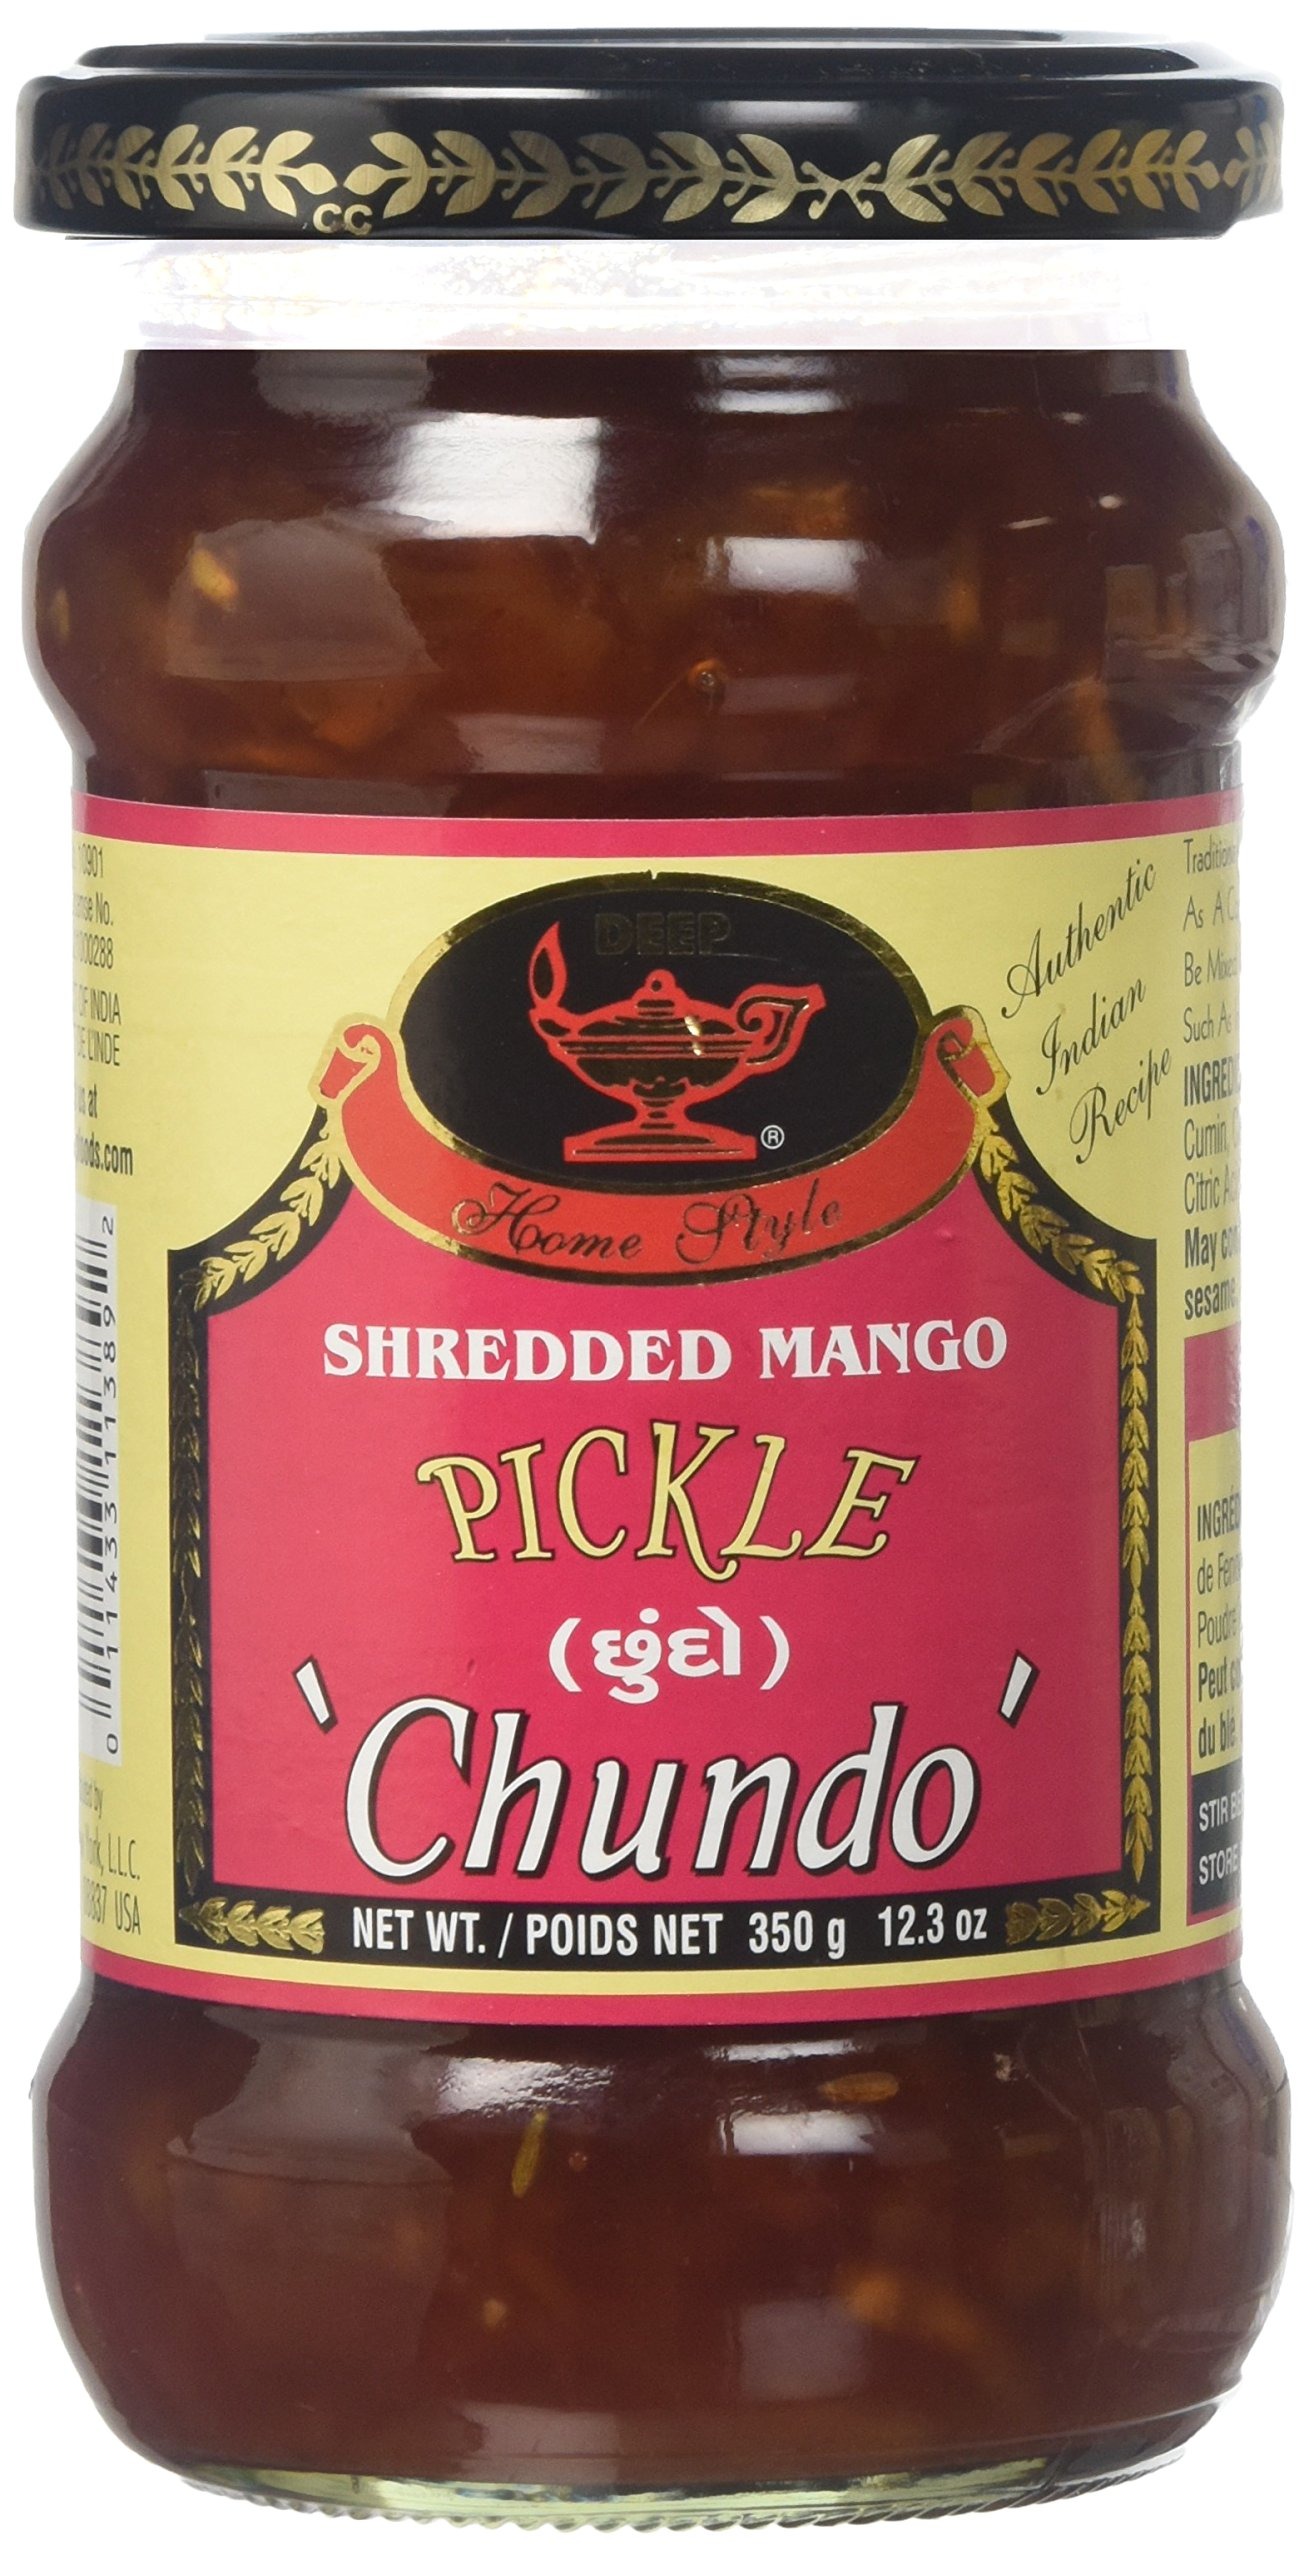
Item Name: ChundoShreded Mango Relish 12oz
Bullet Point: Authentic best quality pickle (chundo)
Product Description: Authentic best quality pickle (chundo)
Value: 12.3459
Unit: Ounce

Price: 12.99